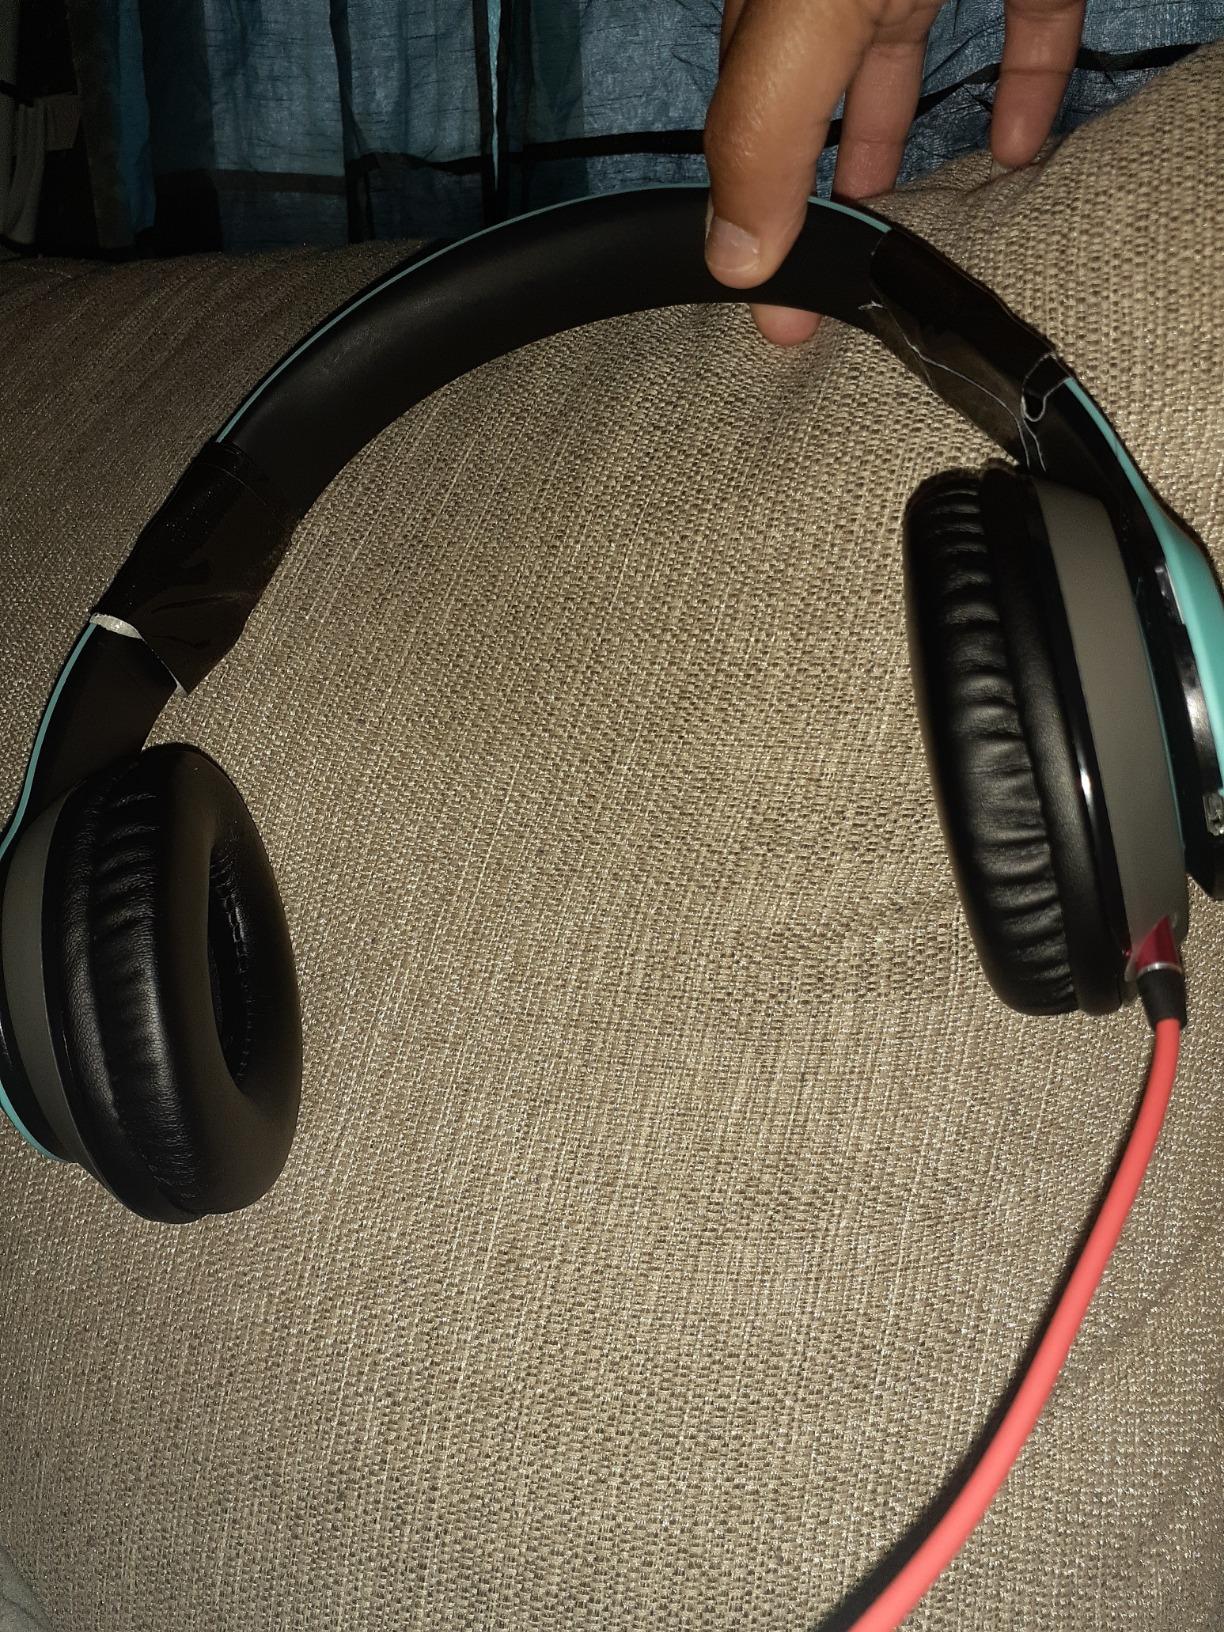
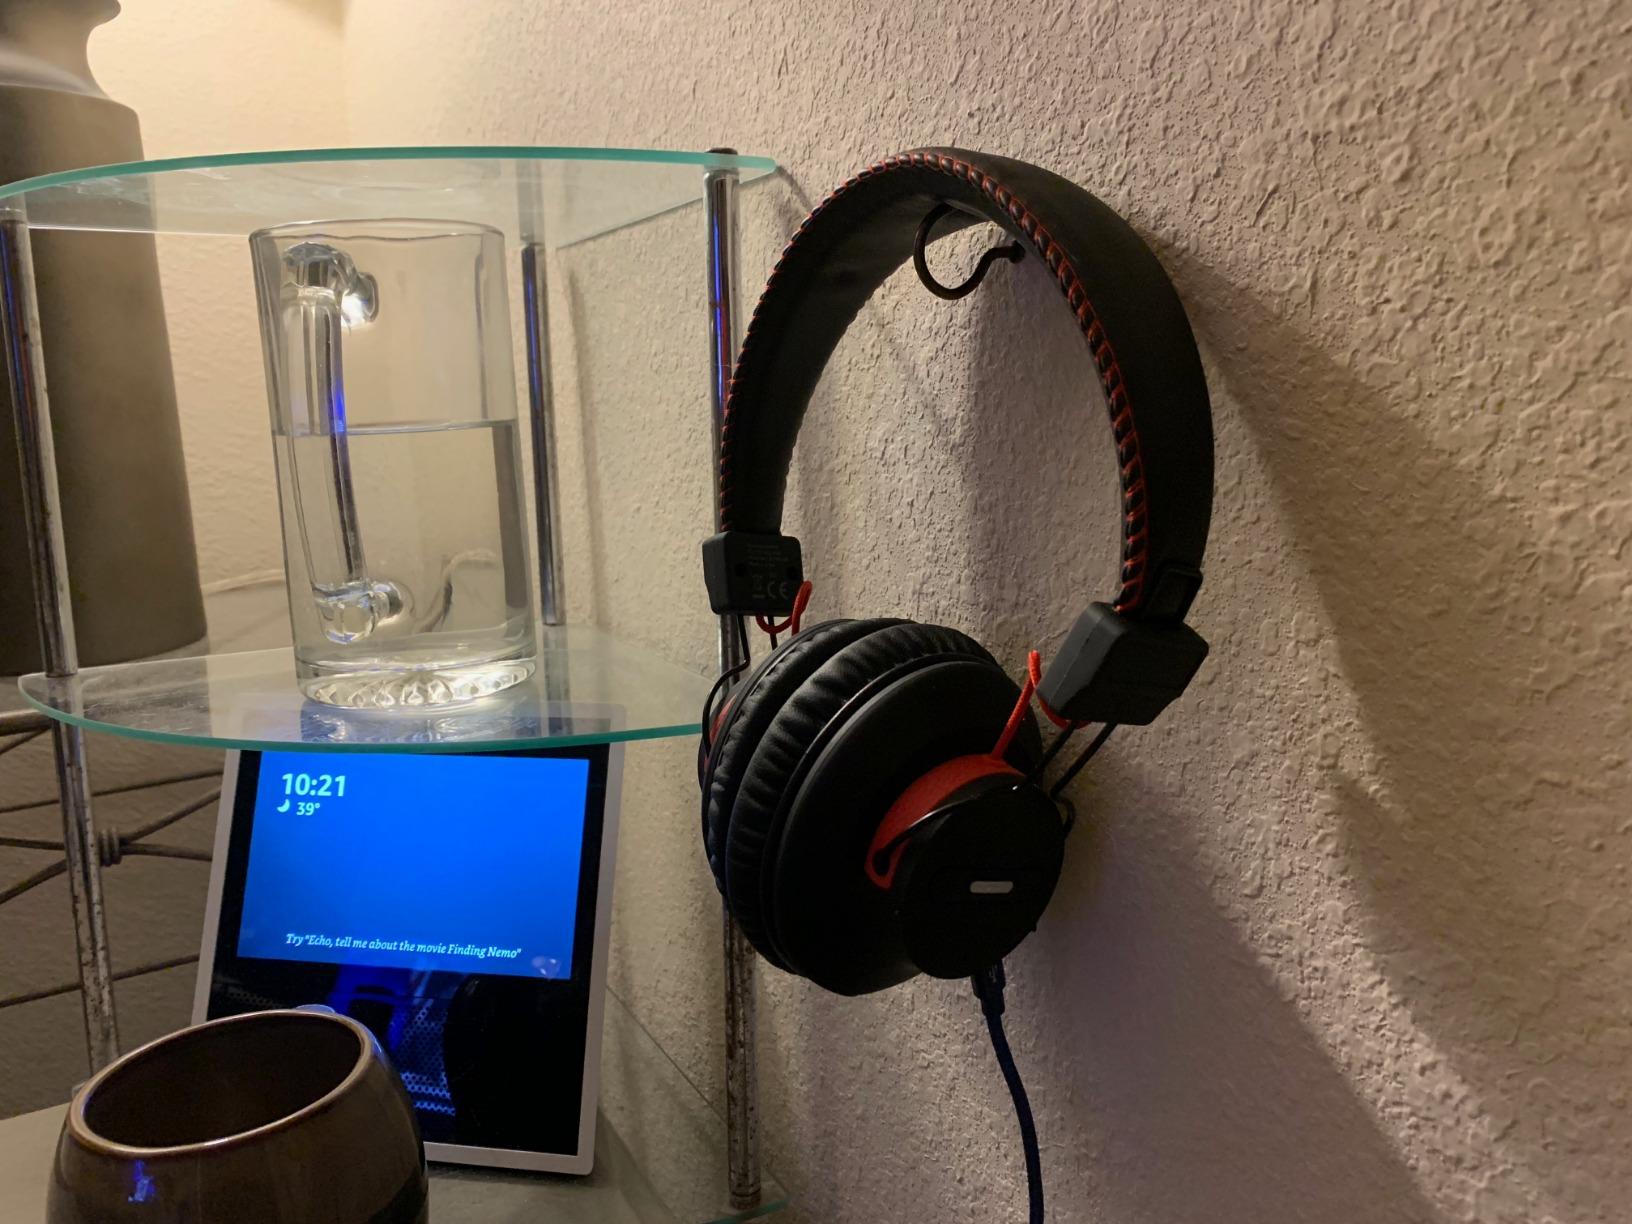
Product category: headphones
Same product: no